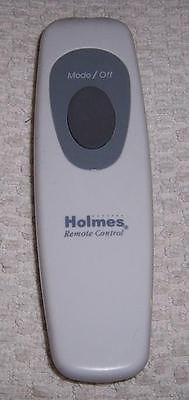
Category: fan